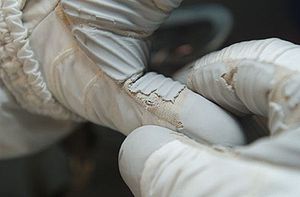
STS-118 / Missionen
STS-118 var Endeavour 20. rumfærge-mission.